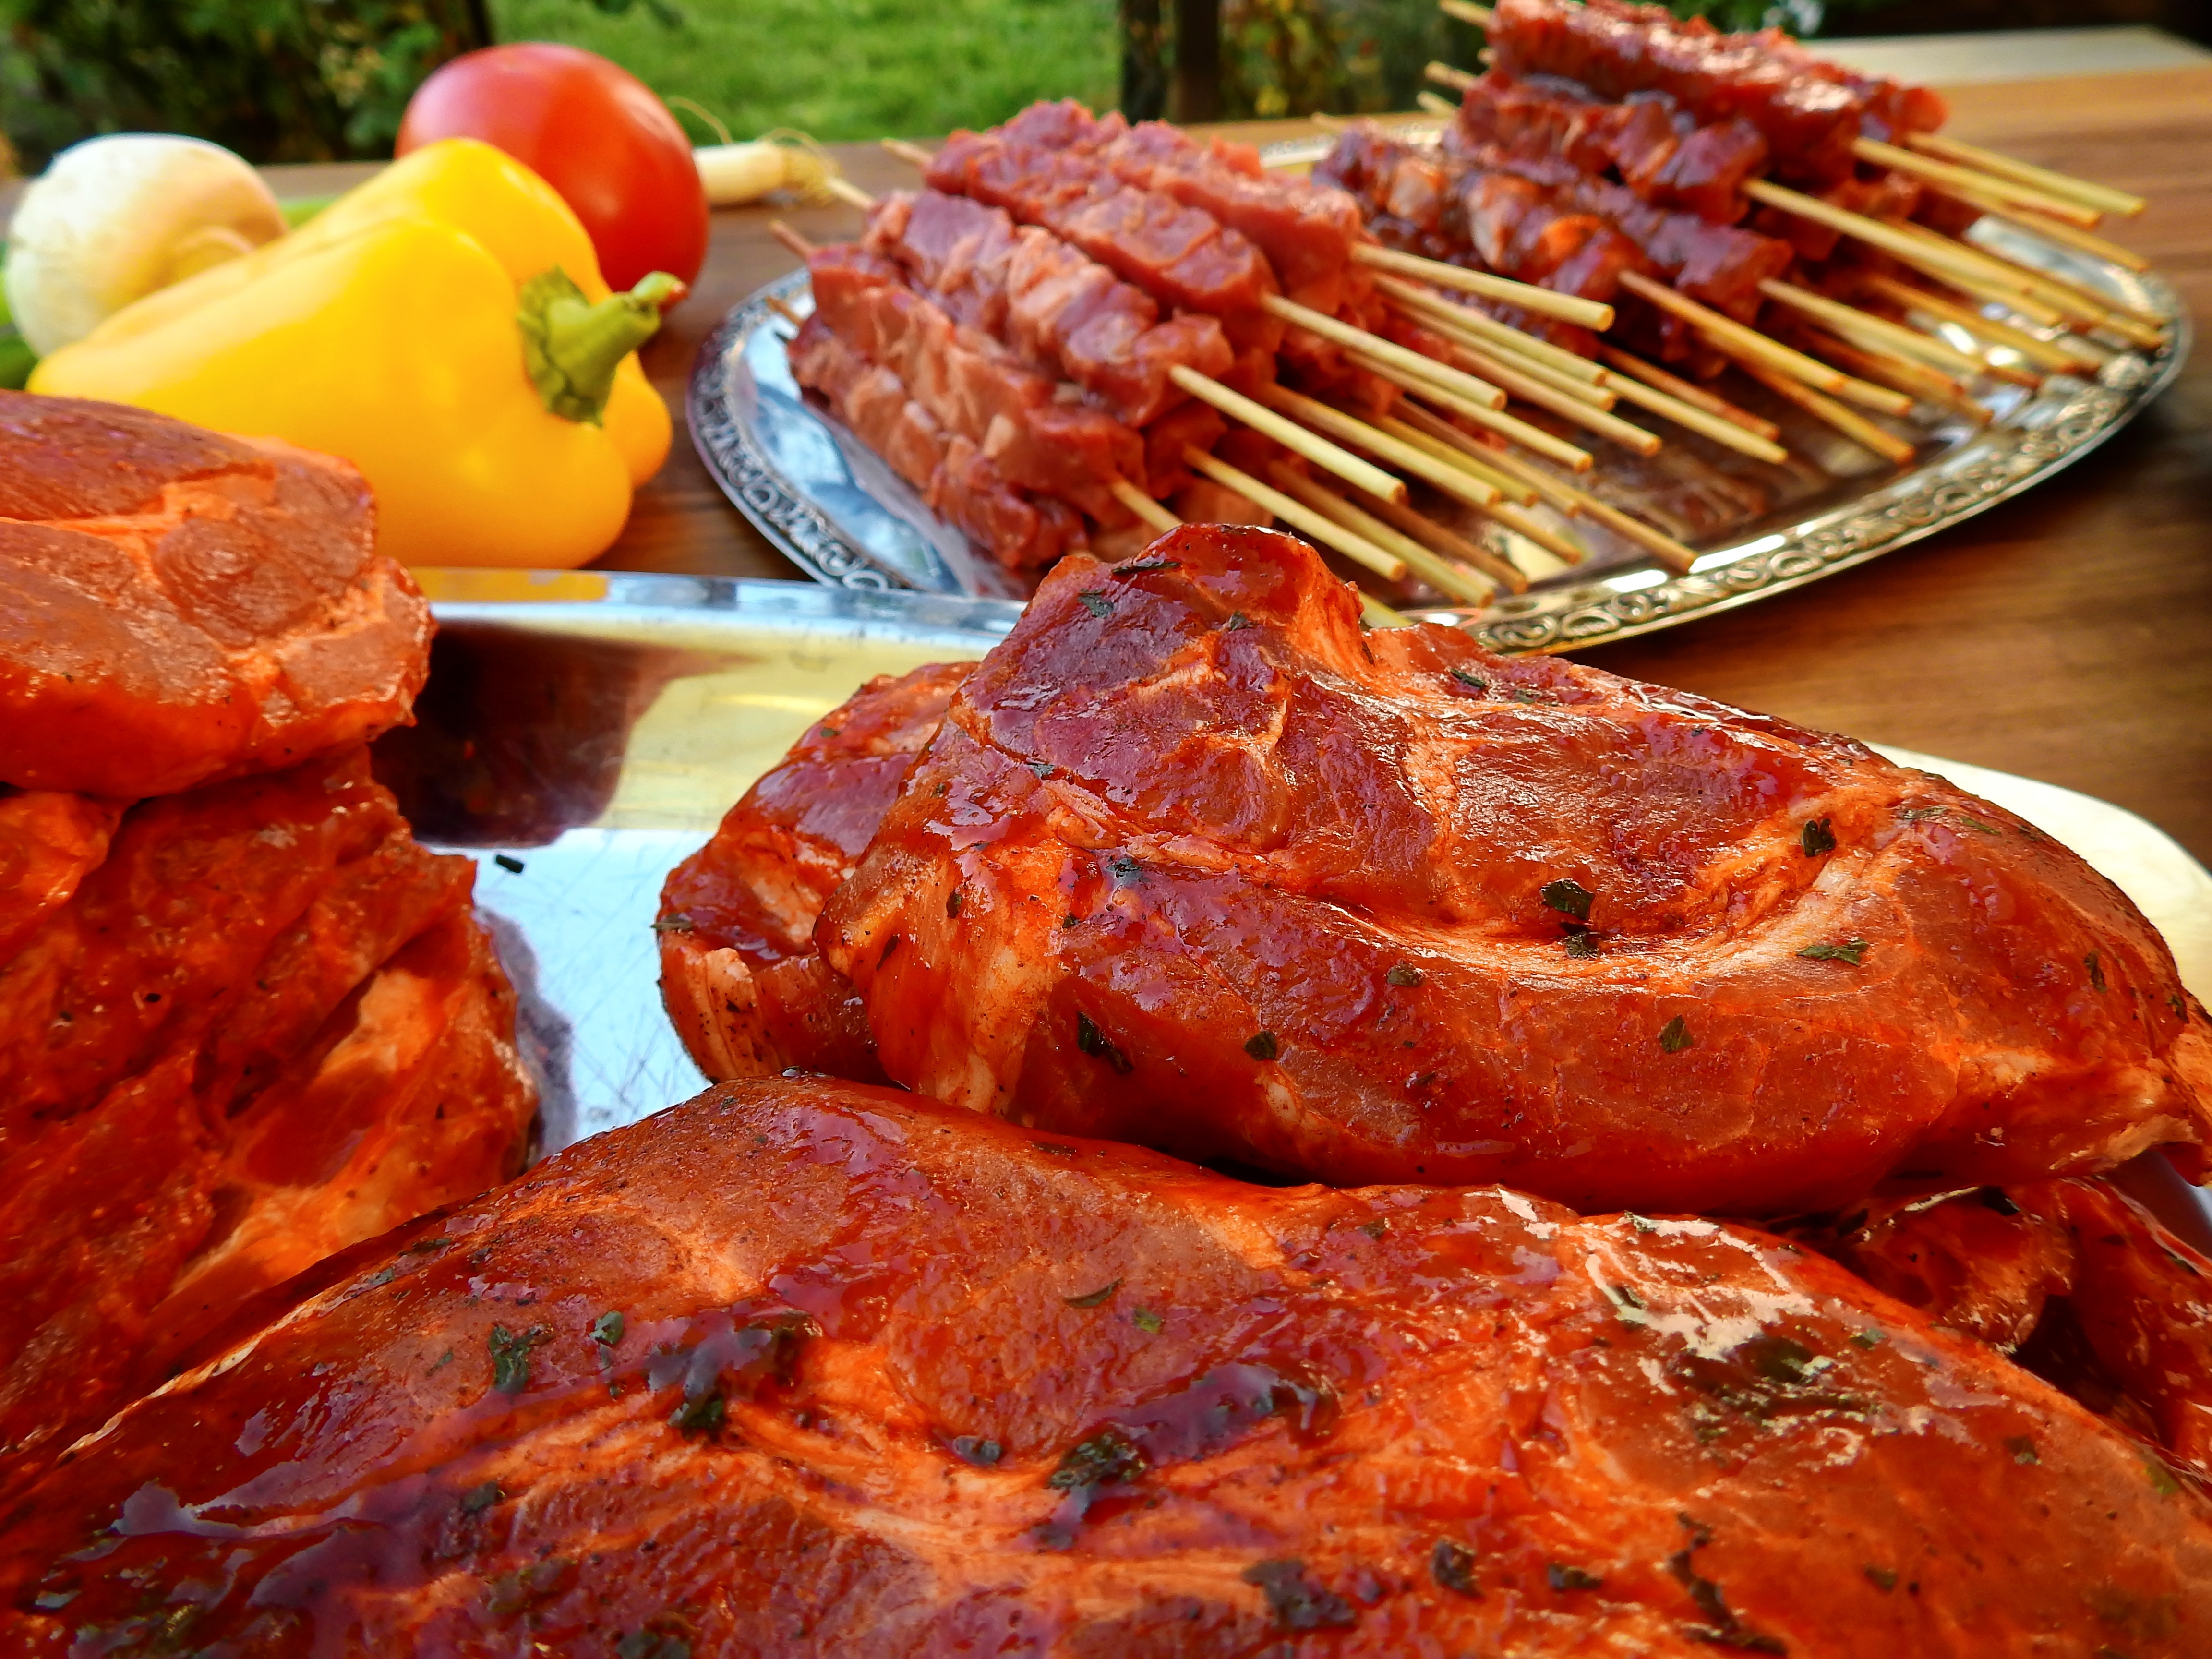
dish, food, mushroom, eat, meat, barbecue, cuisine, onion, tomato, grill, vegetables, tasty, raw, roasting, frisch, prepare, paprika, spit, marinated, grilling, grilled meats, marinade, animal source foods, lechon, lamb and mutton, tandoori chicken